C15orf39

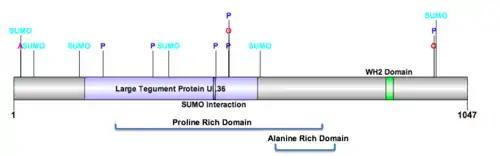
Domains of C15orf39. P = Phosphorylation, A = Acetylation, SUMO = Sumoylation, O = O-glycosylation.

C15orf39 has four predicted domains. Two of which, are the proline rich and alanine rich domains. The large tegument protein UL36 domain is important in the regulation of the viral cycle of Human Herpes Virus 1 (HHV-1), including transporting the viral capsid to the nuclear pore complex, and linking the inner and outer viral tegument capsids together. Lastly, the WH2 domain, WASP-homology domain 2, is approximately 18 amino acids long, and serves as an actin binding domain. WH2 binds actin monomers enabling the production of actin filaments.